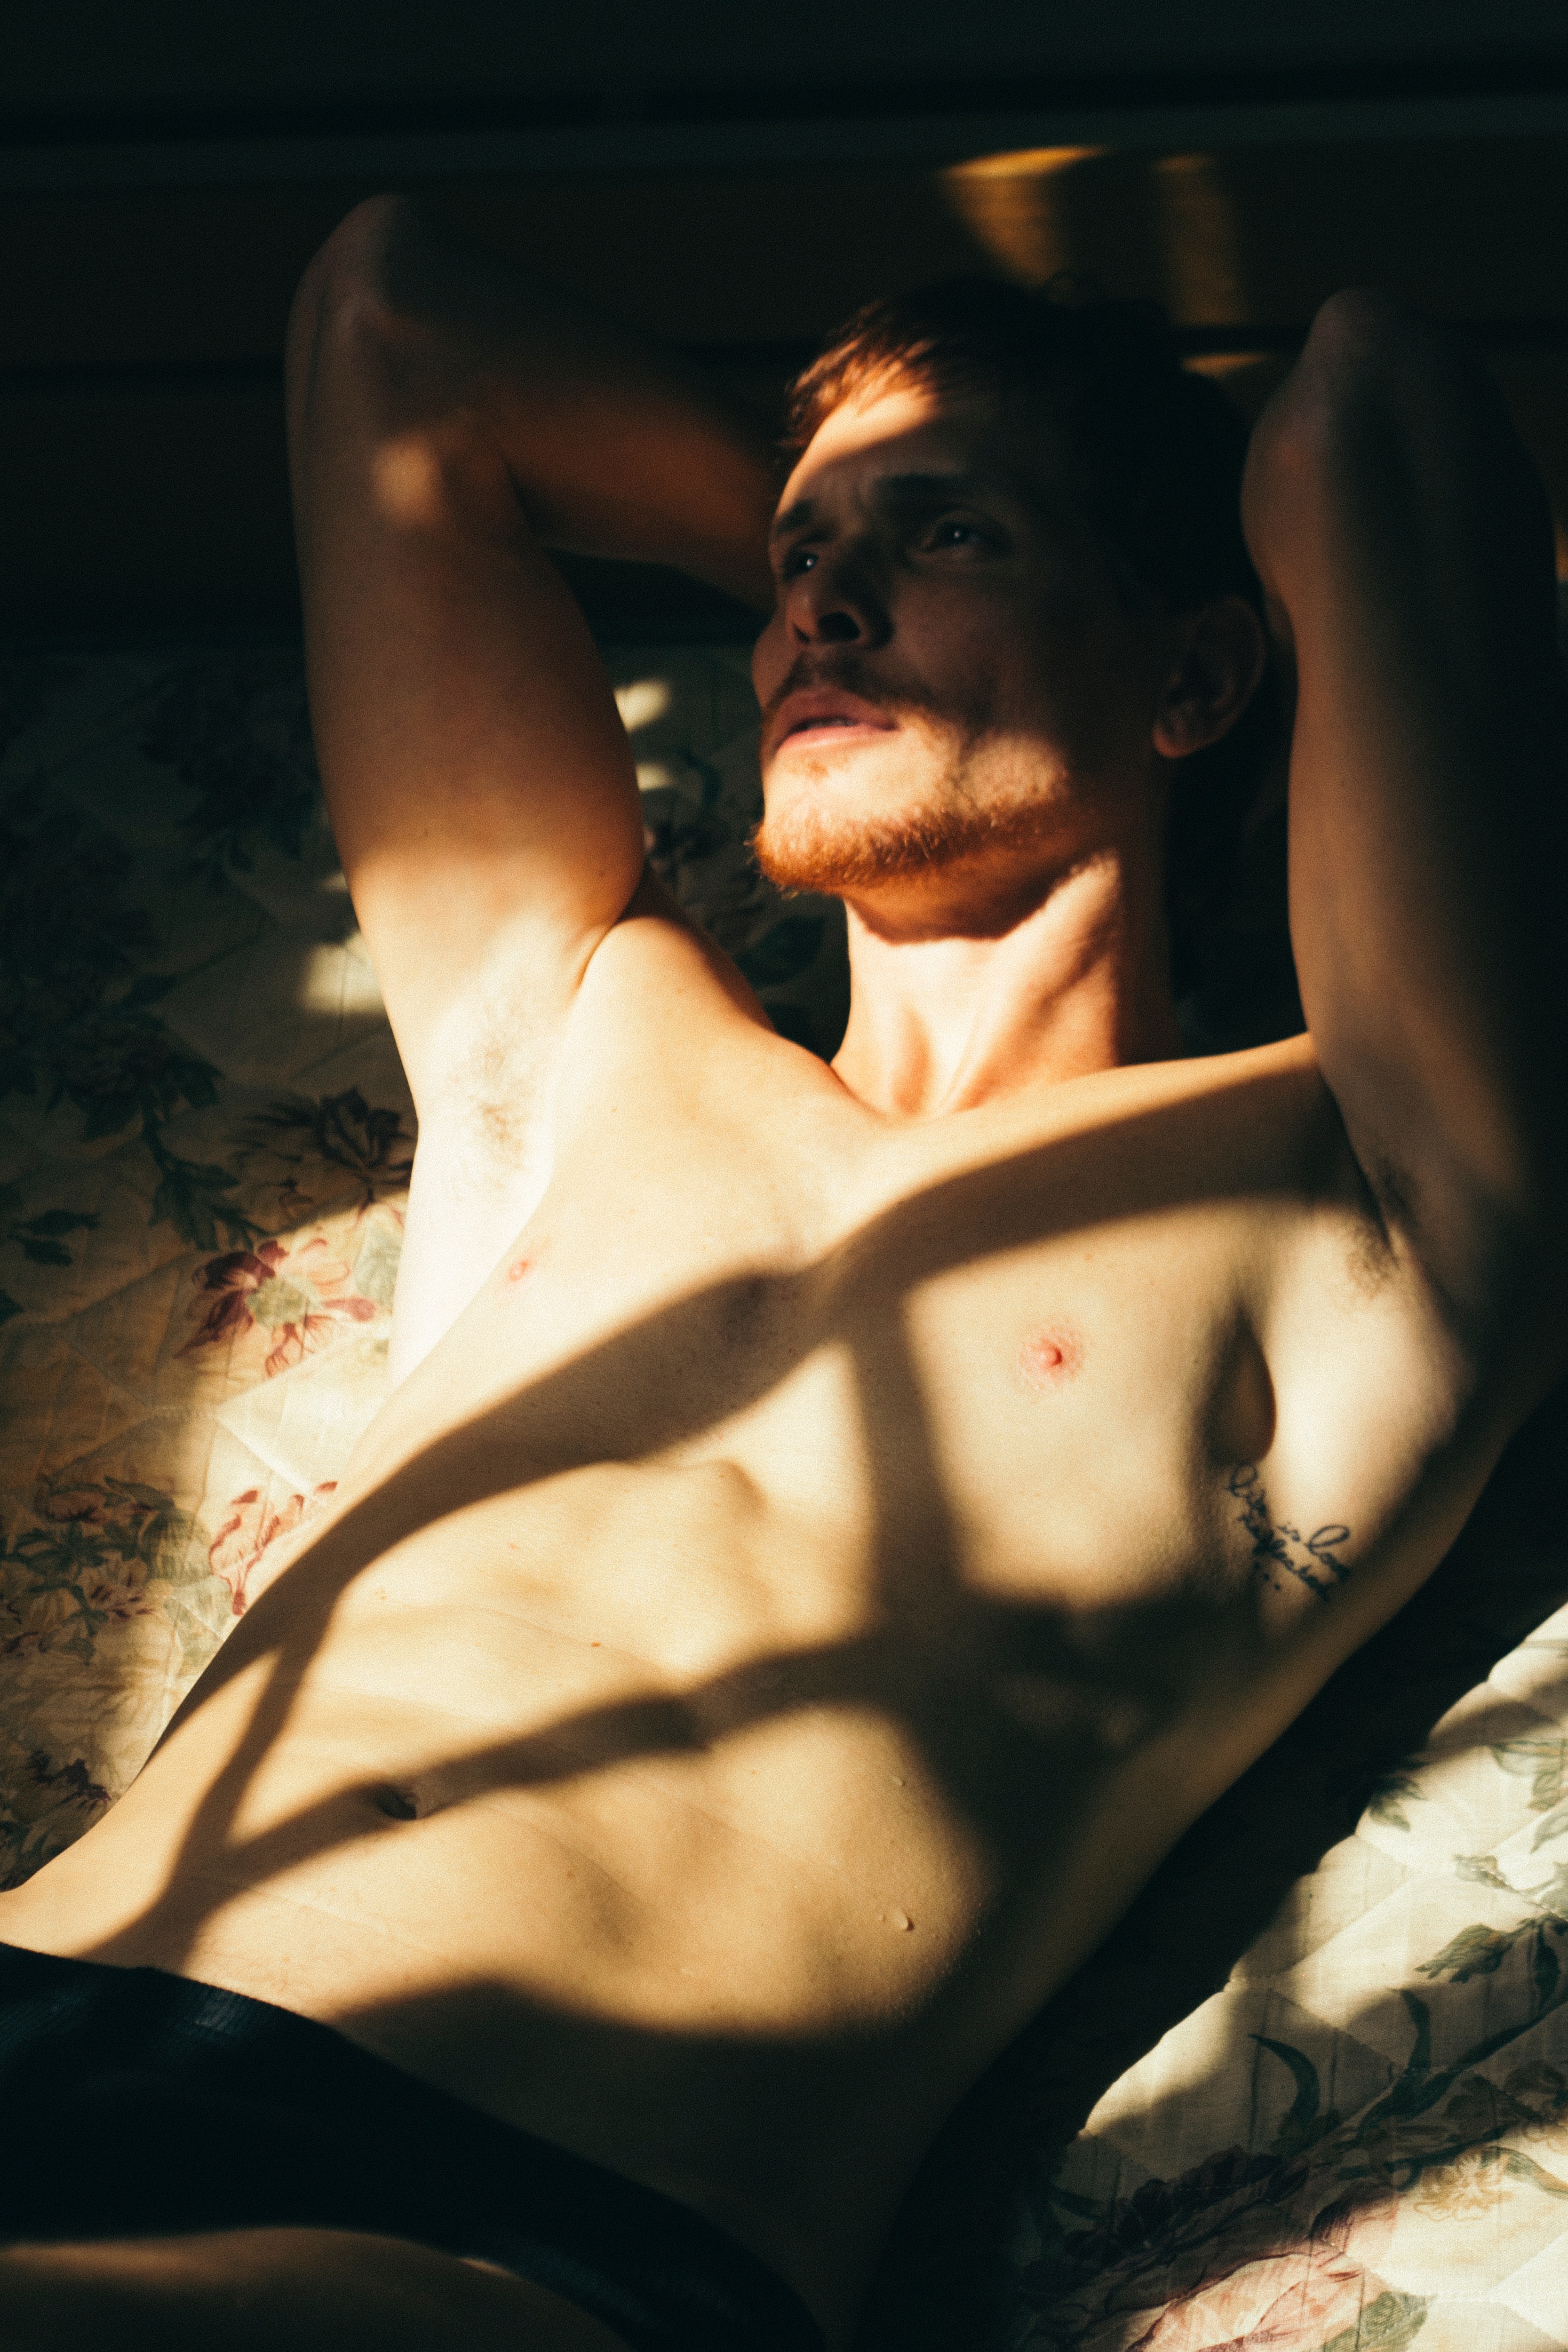
skin, light, Barechested, beauty, arm, muscle, eye, human, photography, leg, human body, black hair, hand, flesh, room, flash photography, chest, trunk, window, abdomen